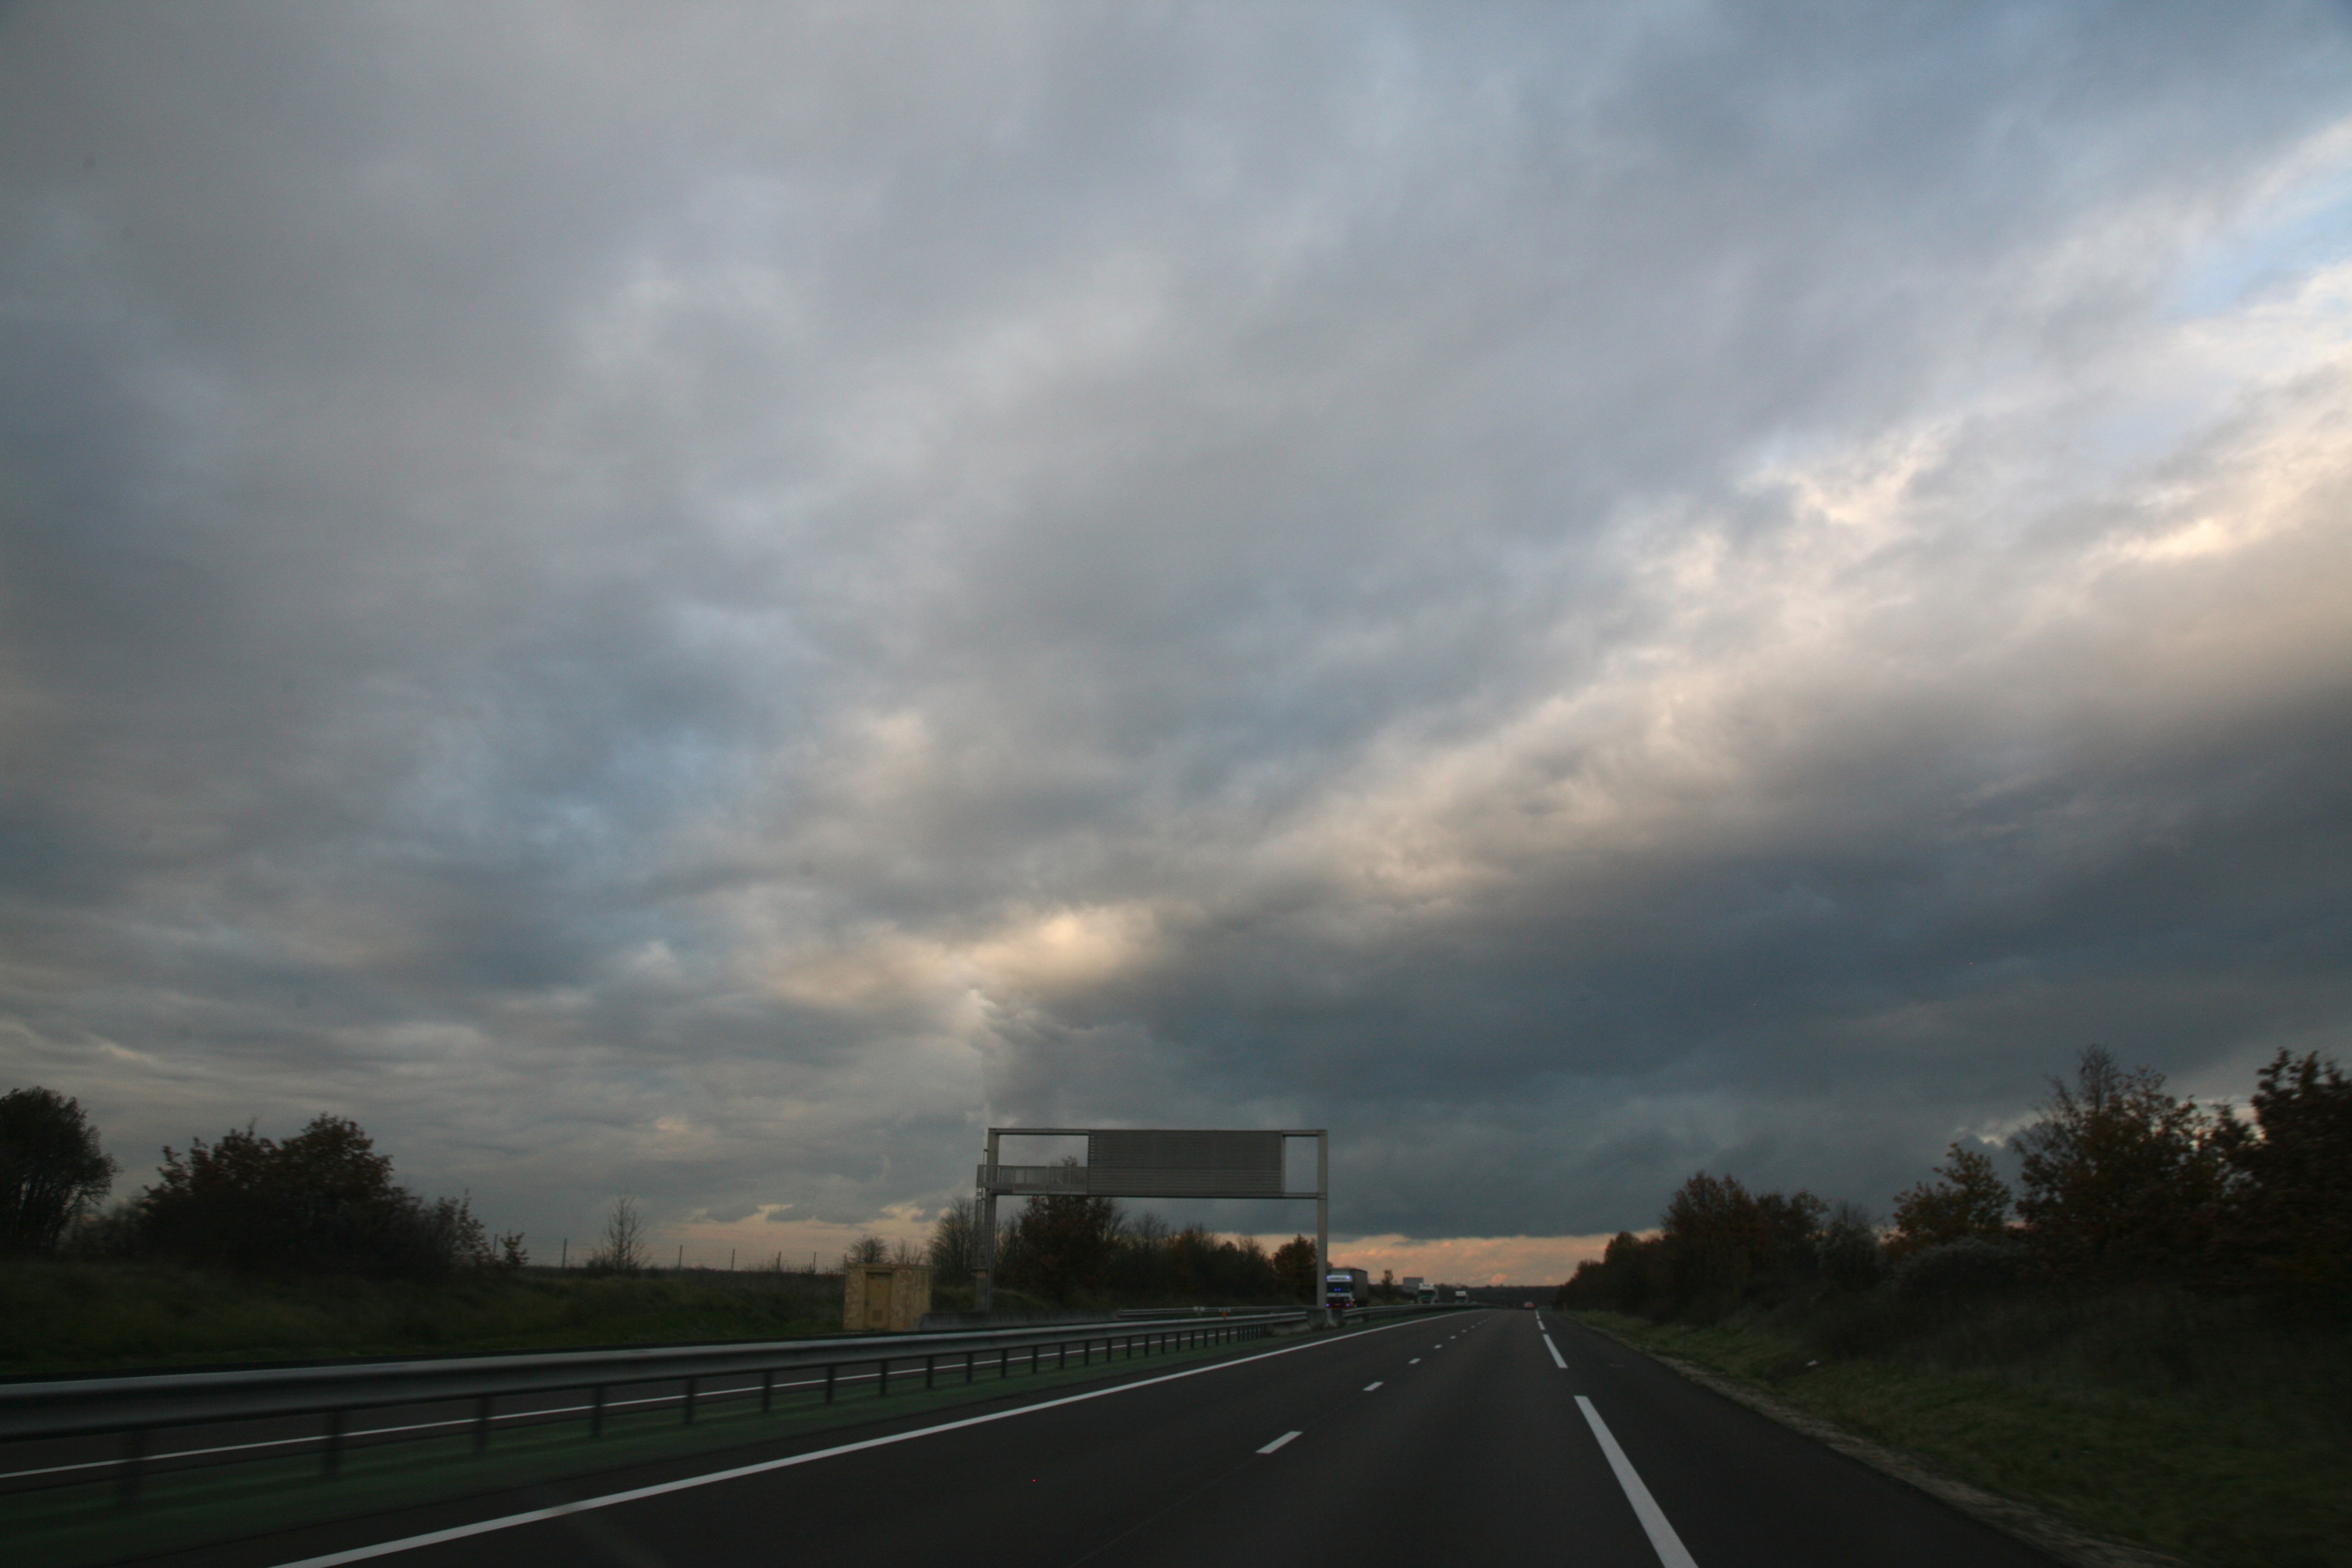
landscape, horizon, cloud, sky, road, morning, highway, dusk, france, weather, route, paysage, nuage, infrastructure, paisaje, landschaft, nube, carretera, wolke, strase, nuvola, autostrada, landschap, snelweg, deweg, porcarretera, wolk, meteorological phenomenon, controlled access highway